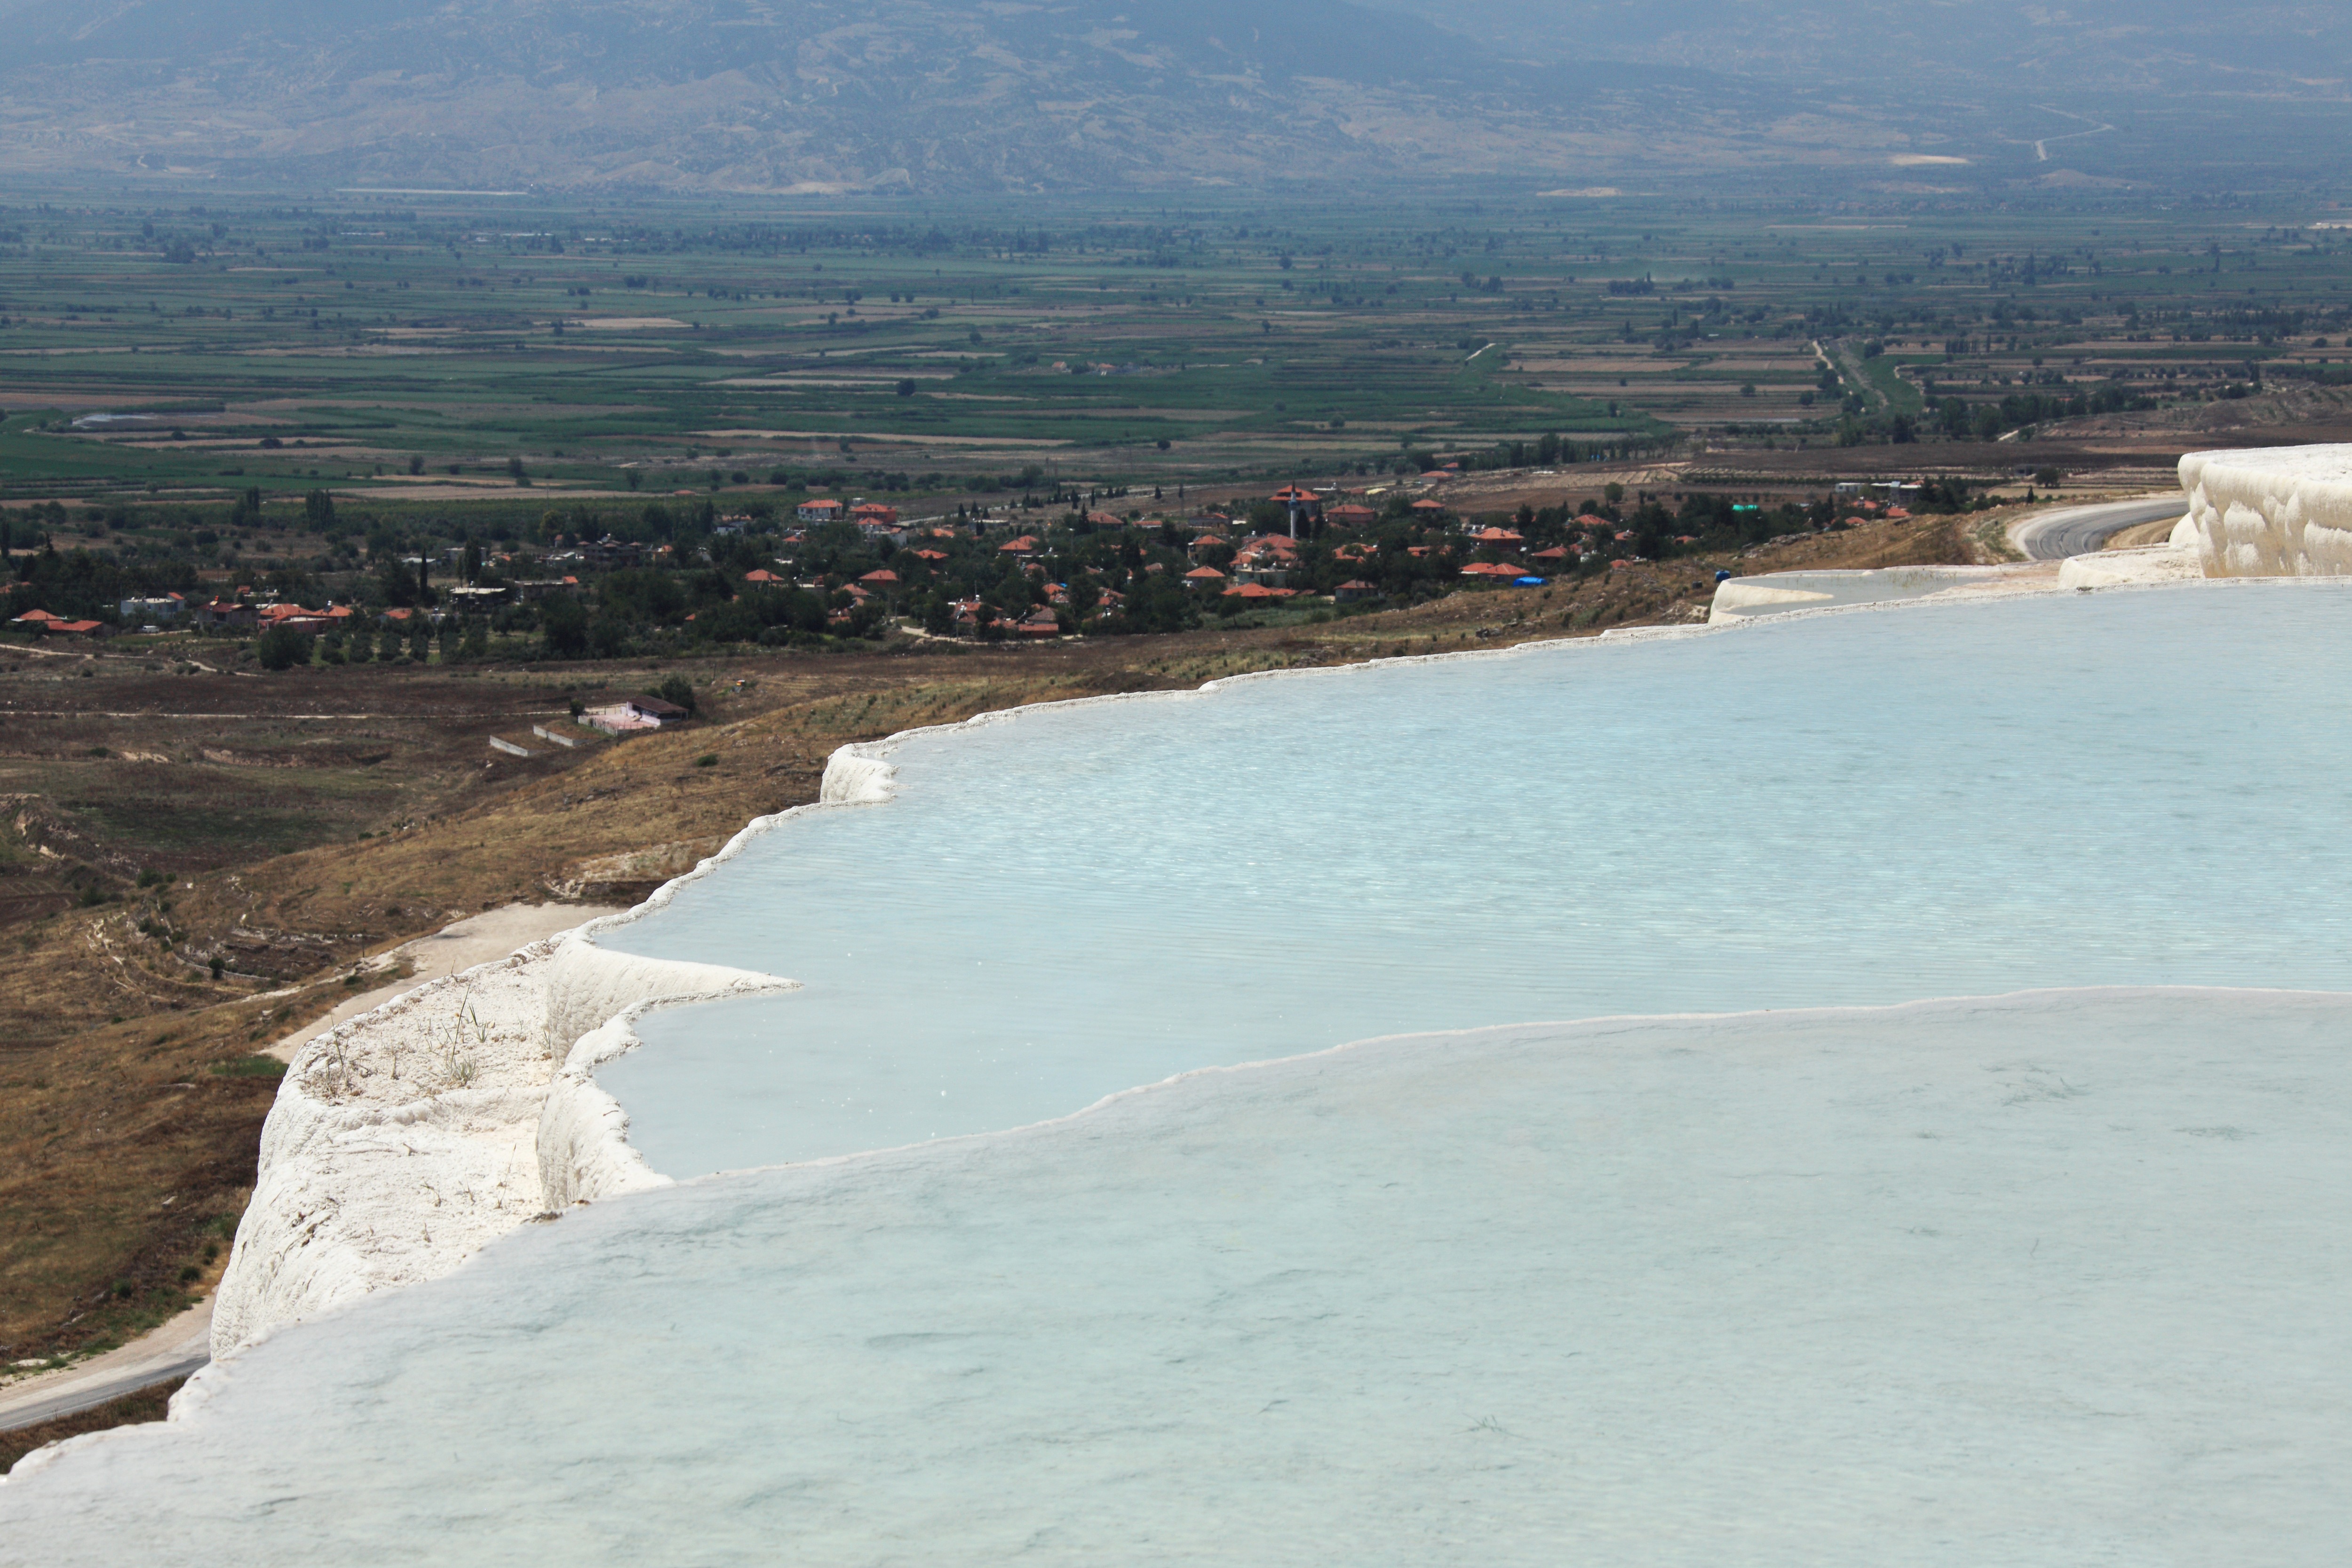
beach, landscape, sea, coast, water, nature, sand, rock, ocean, shore, vacation, pool, village, cliff, cove, natural, bay, landmark, terrain, body of water, terrace, geology, turkey, calcium, limestone, famous, unesco, geological, cape, thermal, mineral, turkish, aerial photography